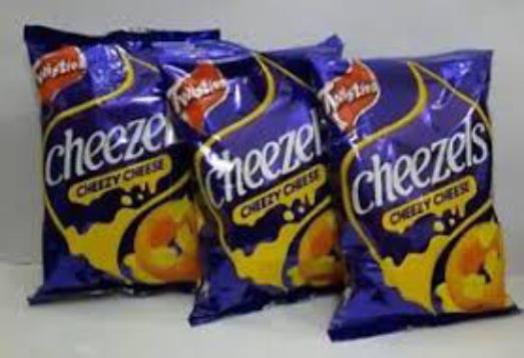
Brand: cheezels
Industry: Food